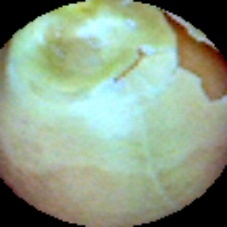
Label: Skin-damaged